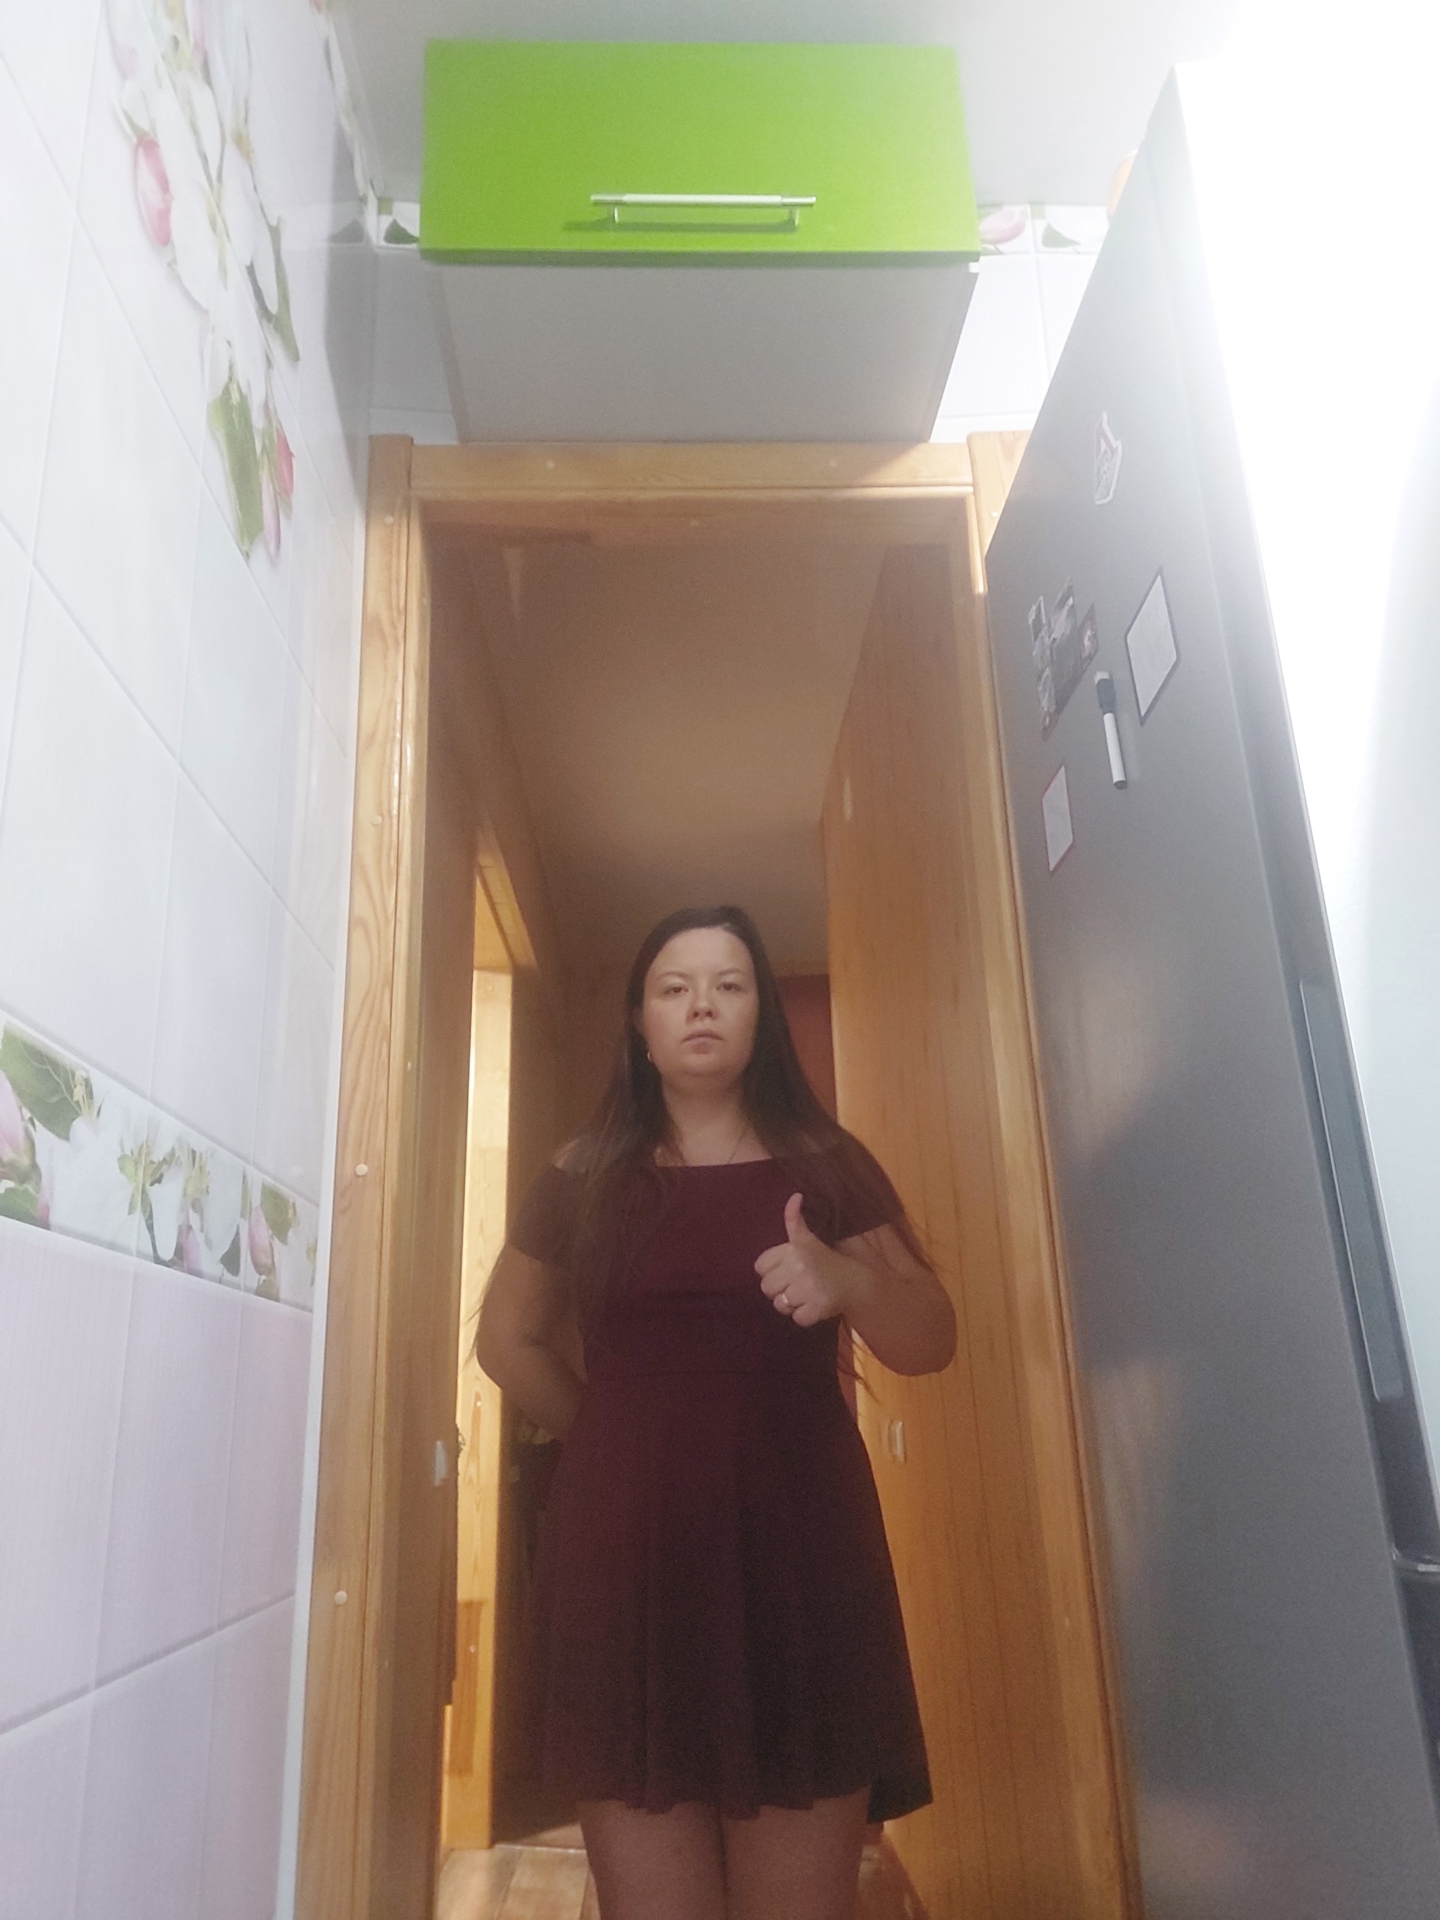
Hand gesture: like